Eisen Flügel

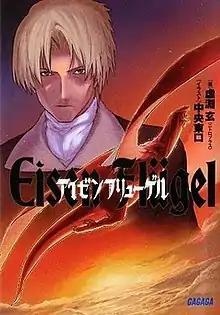
First light novel volume cover

is a Japanese light novel series written by Gen Urobuchi and illustrated by Higashiguchi Chūō. The series was published in two volumes under Shogakukan's Gagaga Bunko light novel imprint from July to December 2009. The series was also adapted into a manga series illustrated by Anno Nanakamado, which was serialized from May 2016 to September 2018. An anime film adaptation produced by A-1 Pictures has been announced.